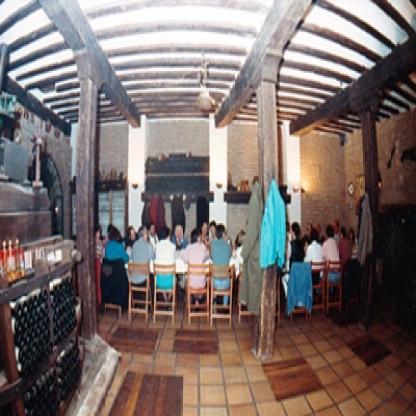
Scene: Indoor